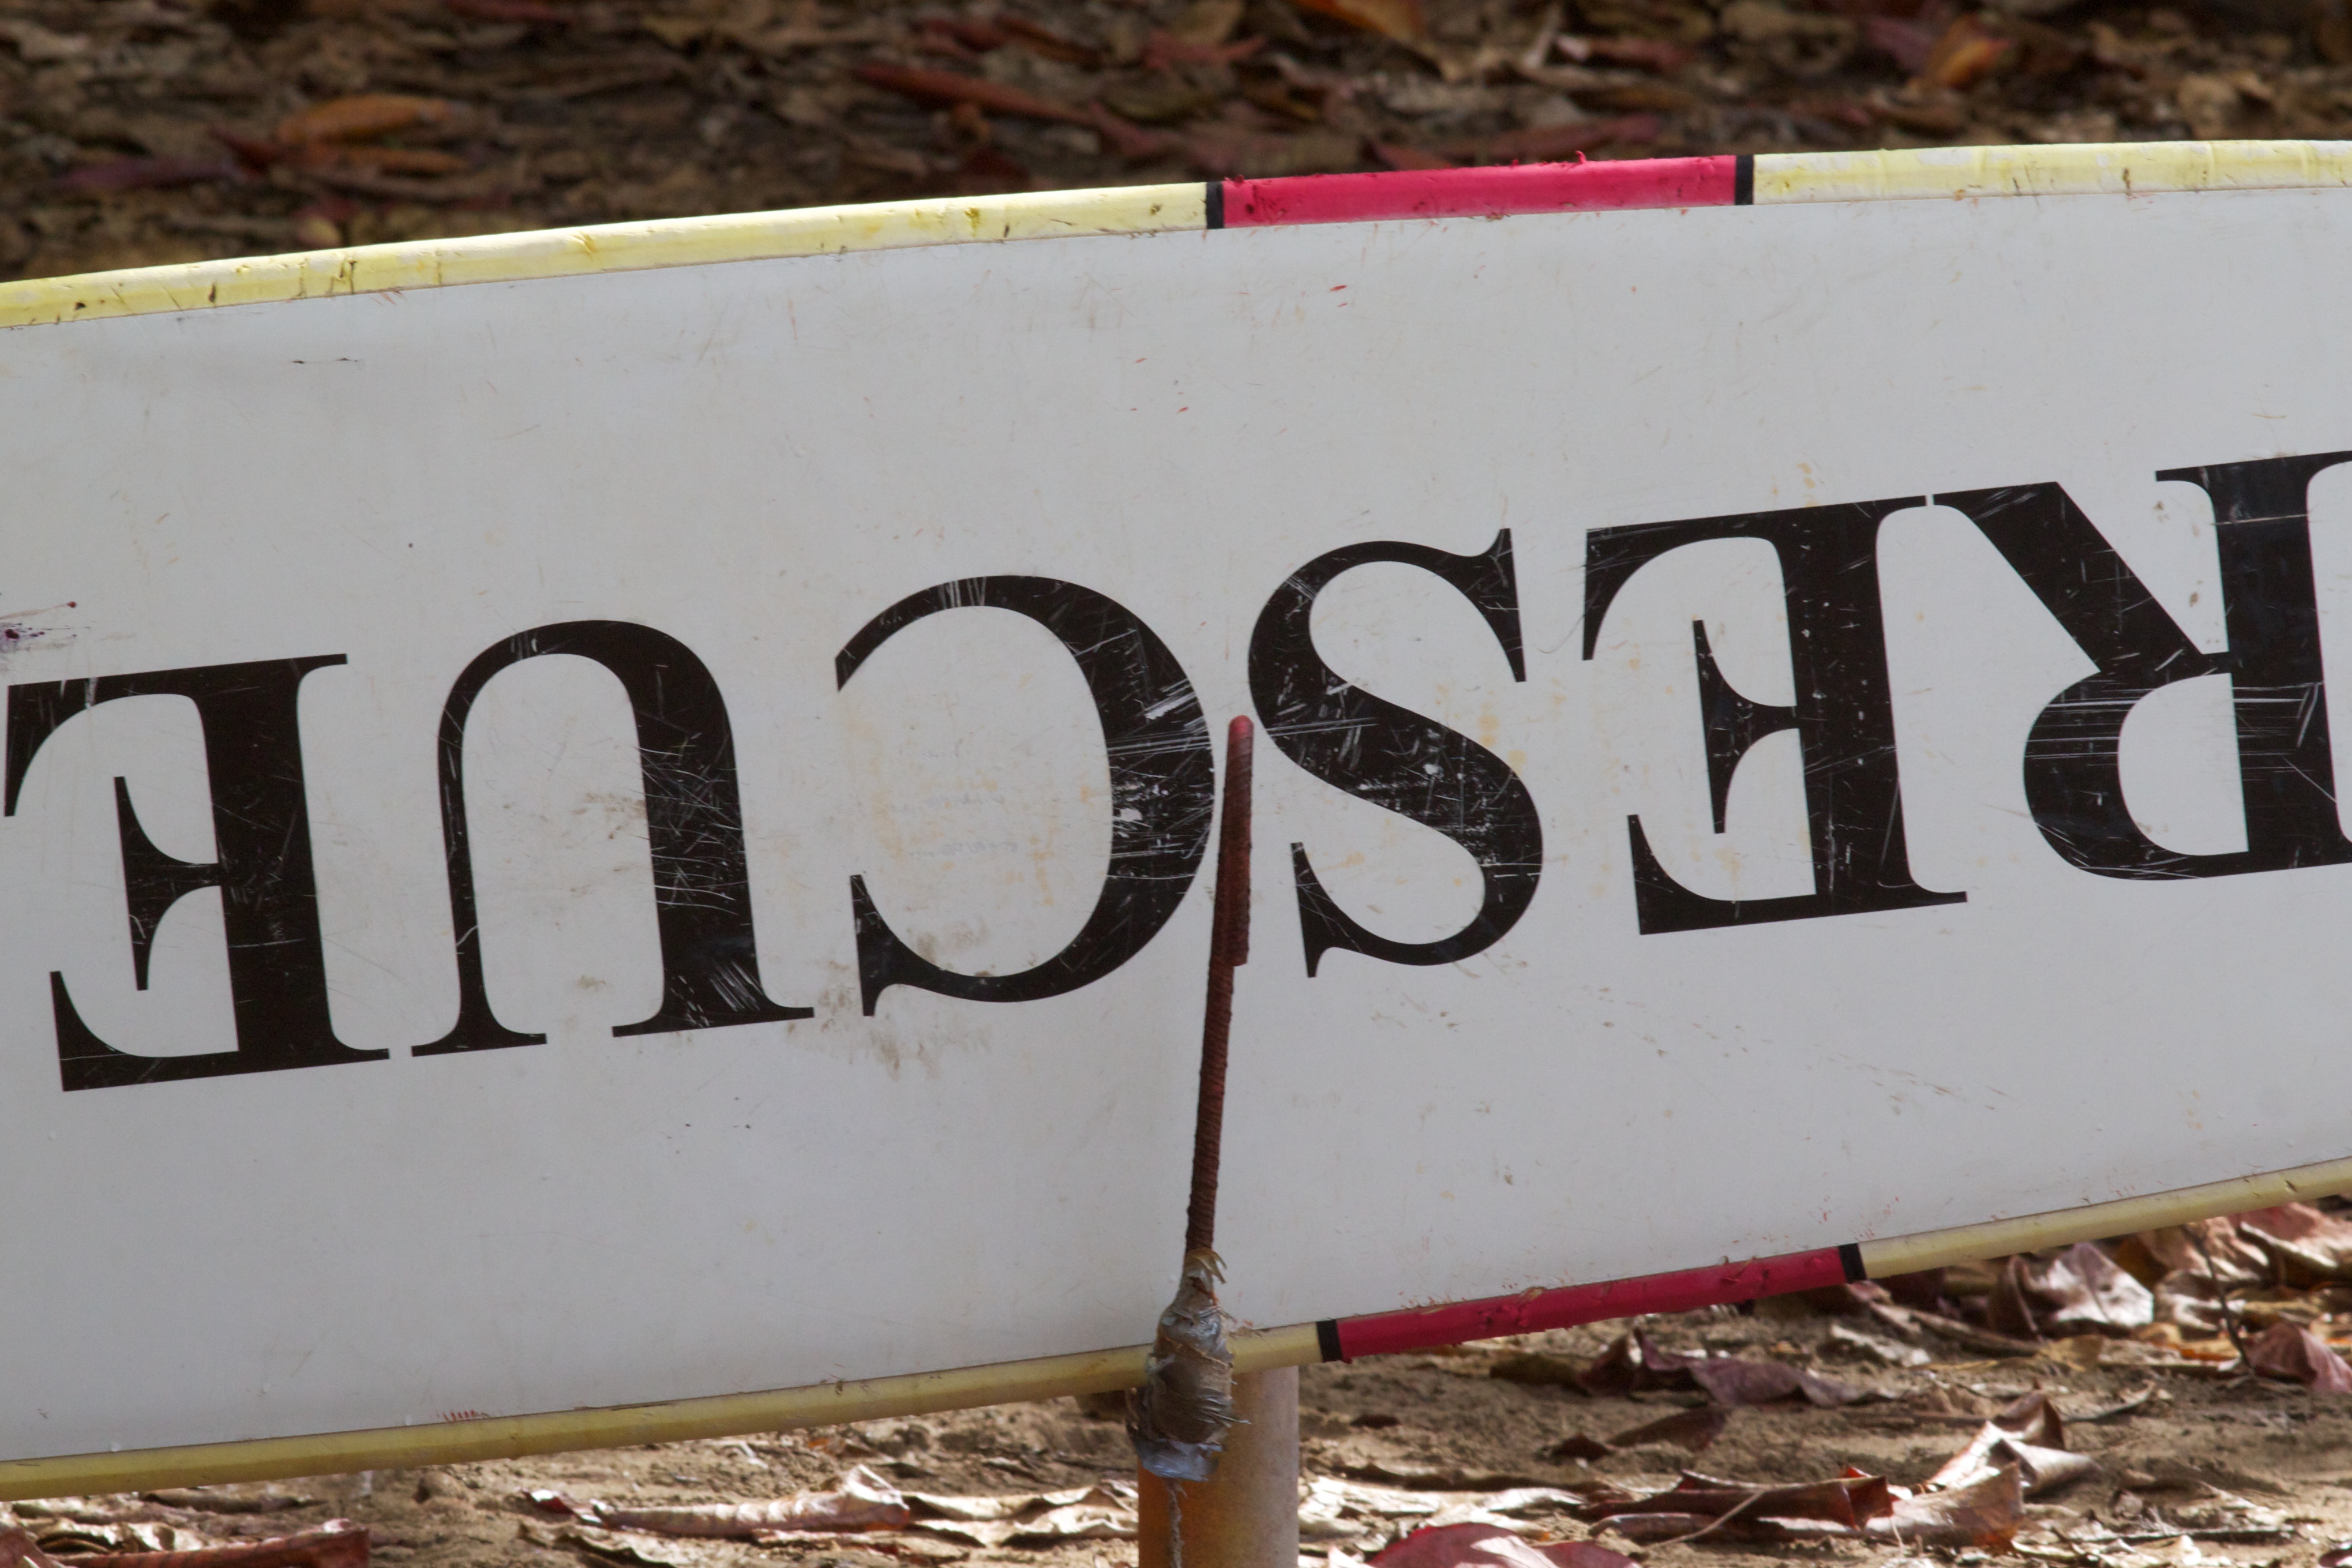
sign, street sign, signage, art, hawaiikauai